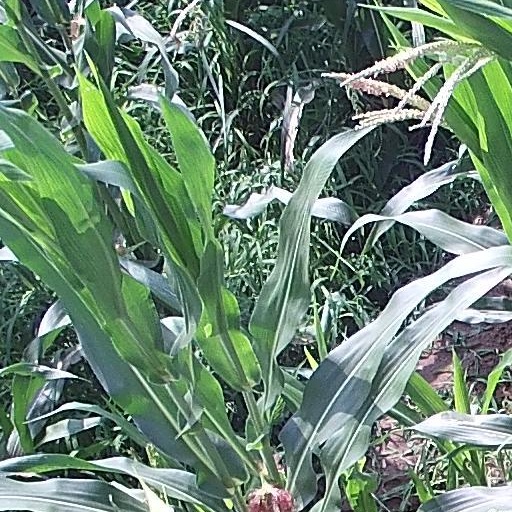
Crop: maize; corn